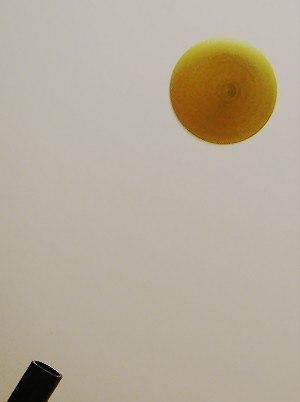
L’effet Coandă est l’attraction ou l'attachement d’un jet de fluide par une surface convexe sur laquelle il s'écoule. Le fluide suit la surface et subit une déviation avant de s'en détacher avec une trajectoire différente de celle qu'il avait en amont. On peut décrire ce phénomène comme une bifurcation stationnaire dans un écoulement fluide.